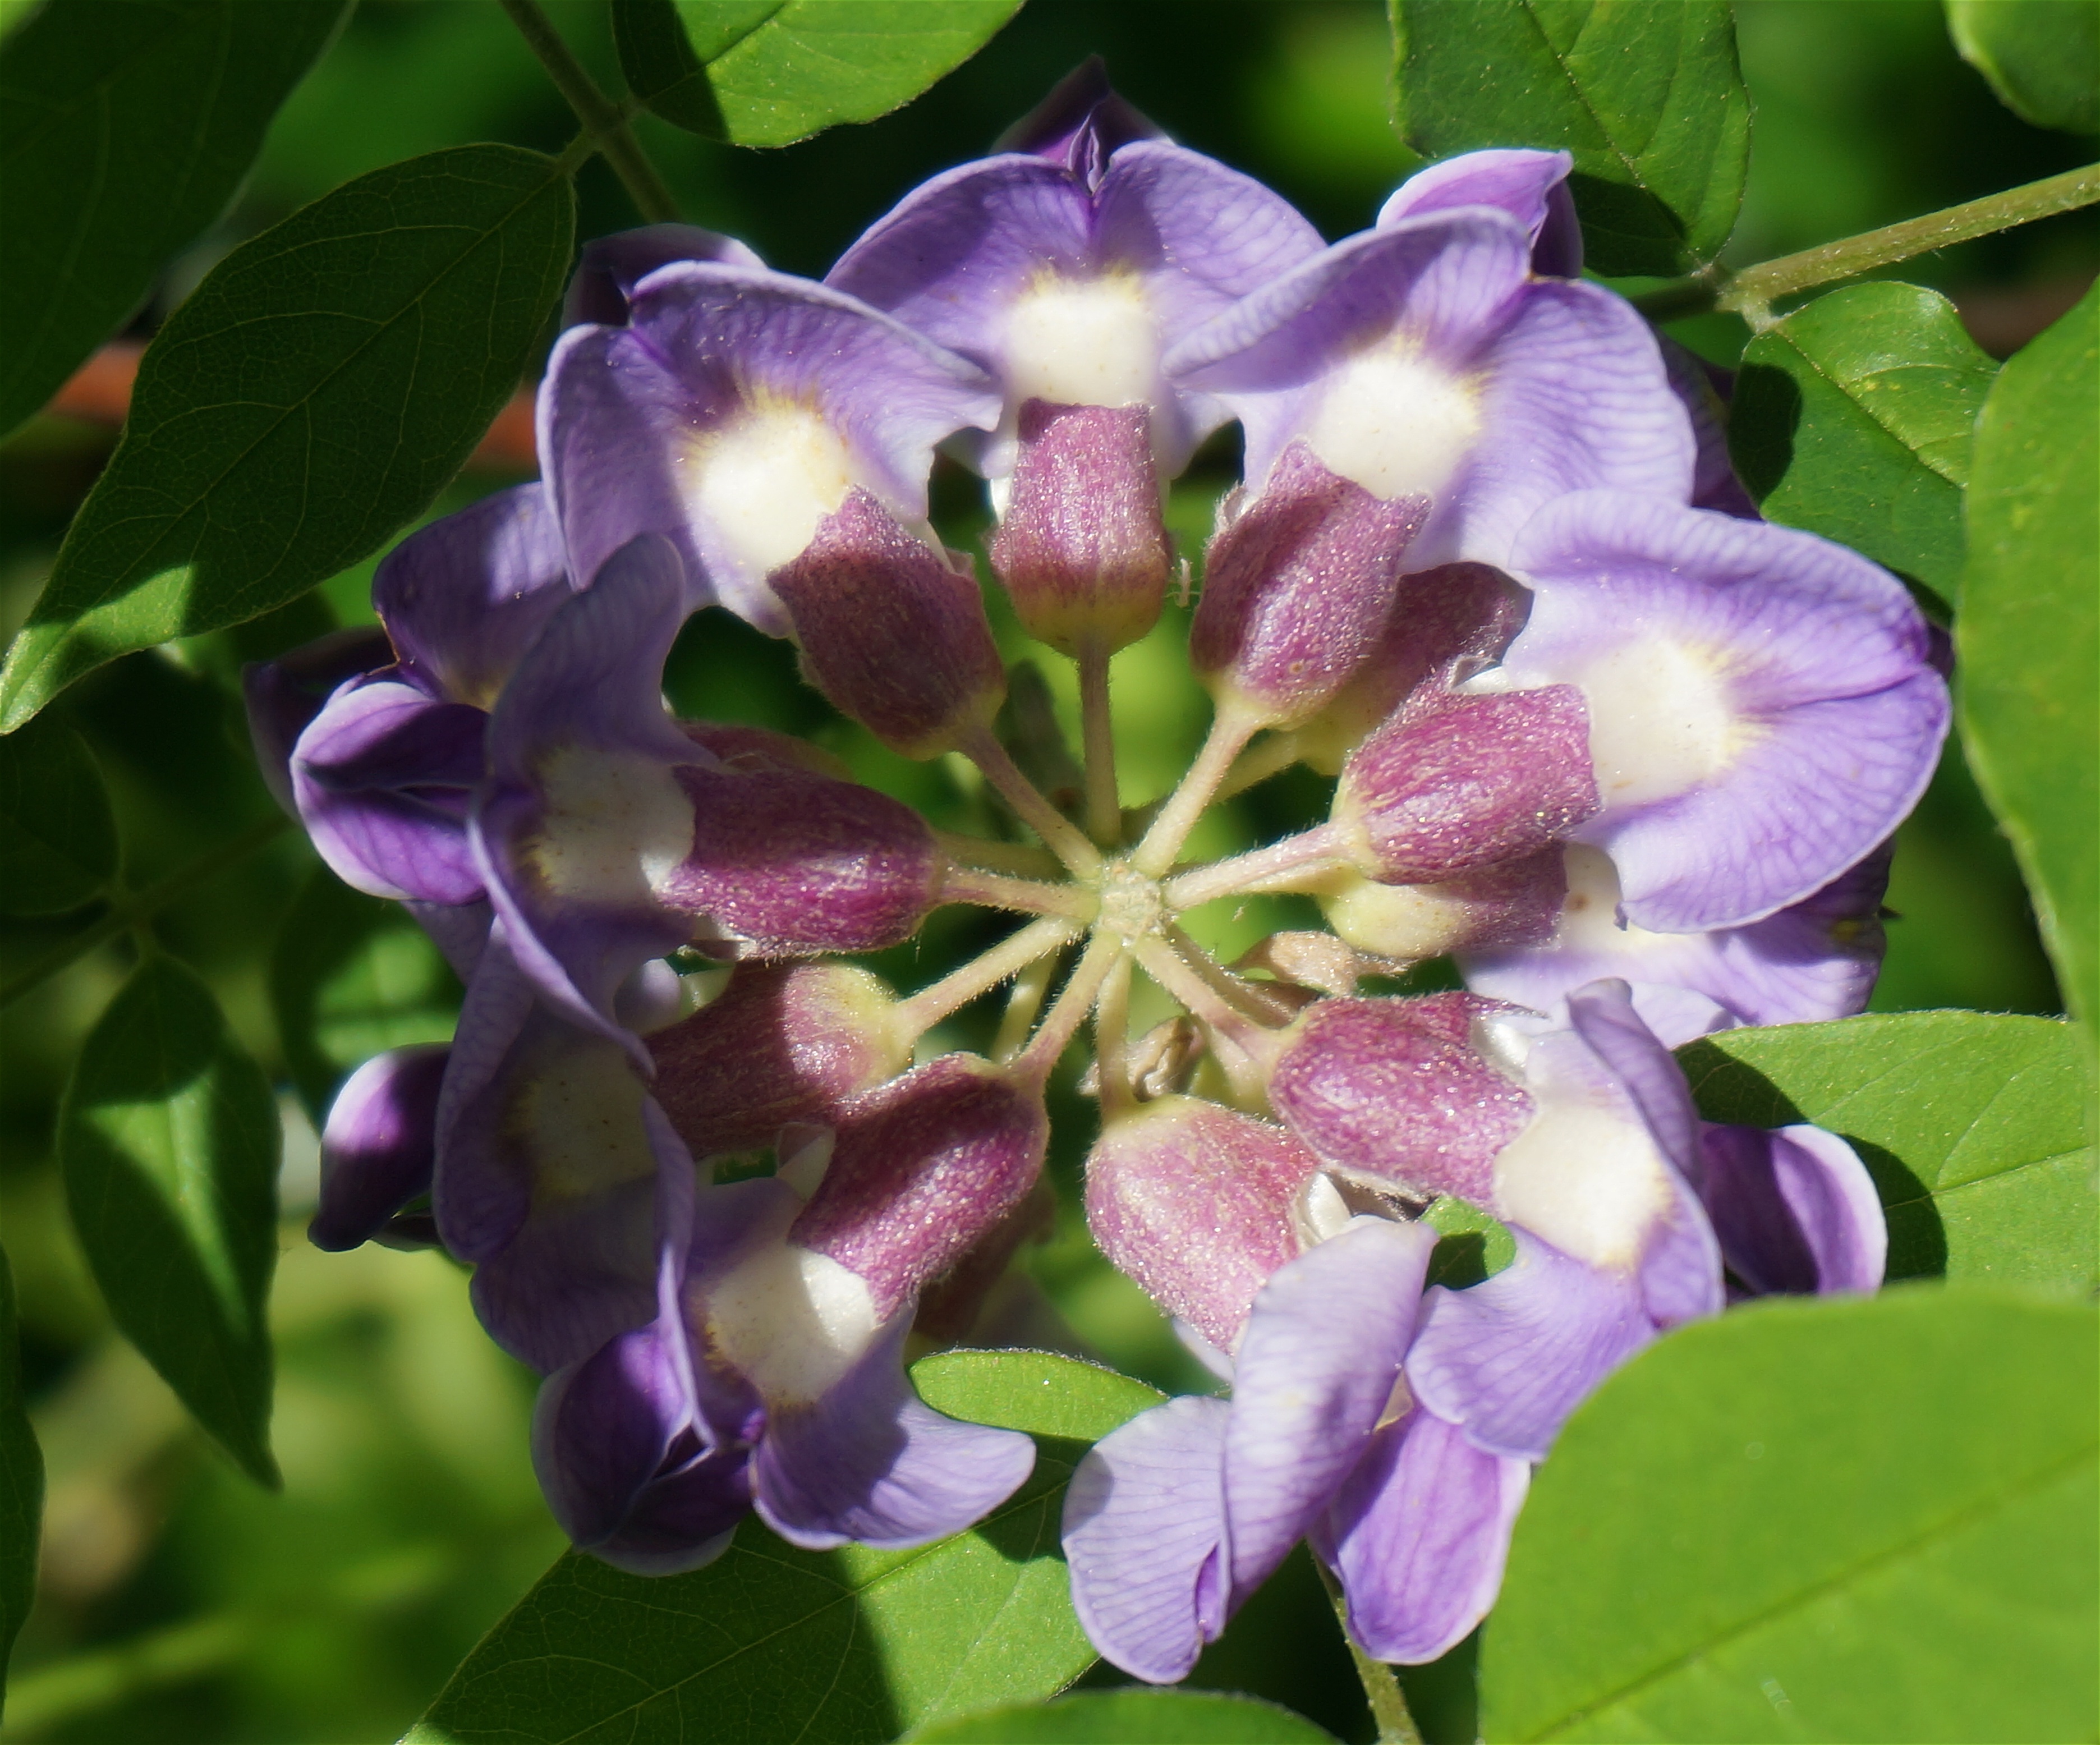
nature, plant, flower, purple, spring, botany, flora, plants, wildflower, flowers, wisteria, flowering plant, top down, dendrobium, land plant, everlasting sweet pea